Finnsnes

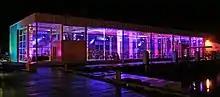
The harbour terminal in fall 2006

The town is the regional center for the Midt-Troms region, connected by boat with the city of Tromsø to the north, the town of Harstad to the southwest, and the town of Narvik to the south. The town is serviced by Bardufoss Airport (civilian and military), Finnfjord Havn (freight), and Finnsnes Terminal (shuttle busses, shuttle ships for Harstad and Tromsø, and the Hurtigruten).